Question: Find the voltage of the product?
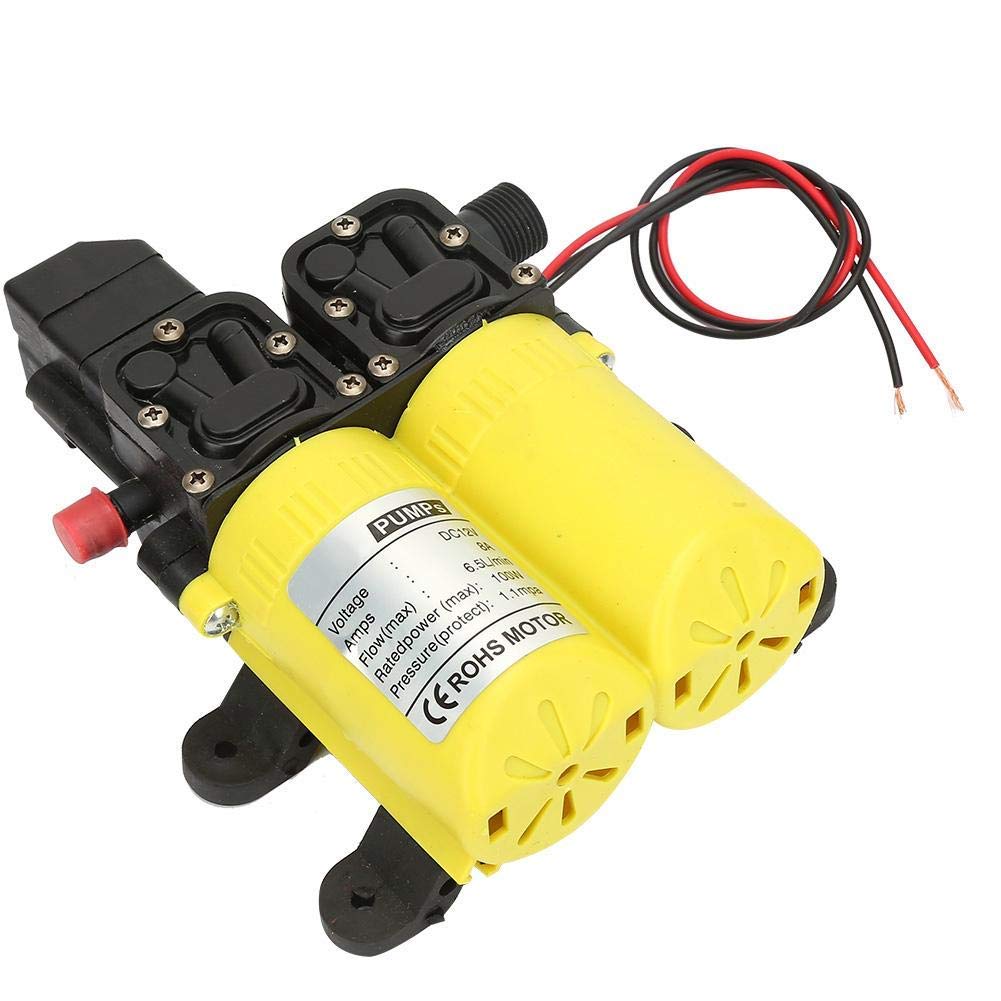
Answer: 12.0 volt